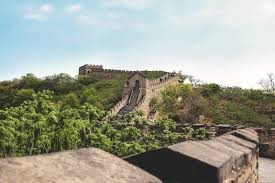
Landmark: Great Wall of China